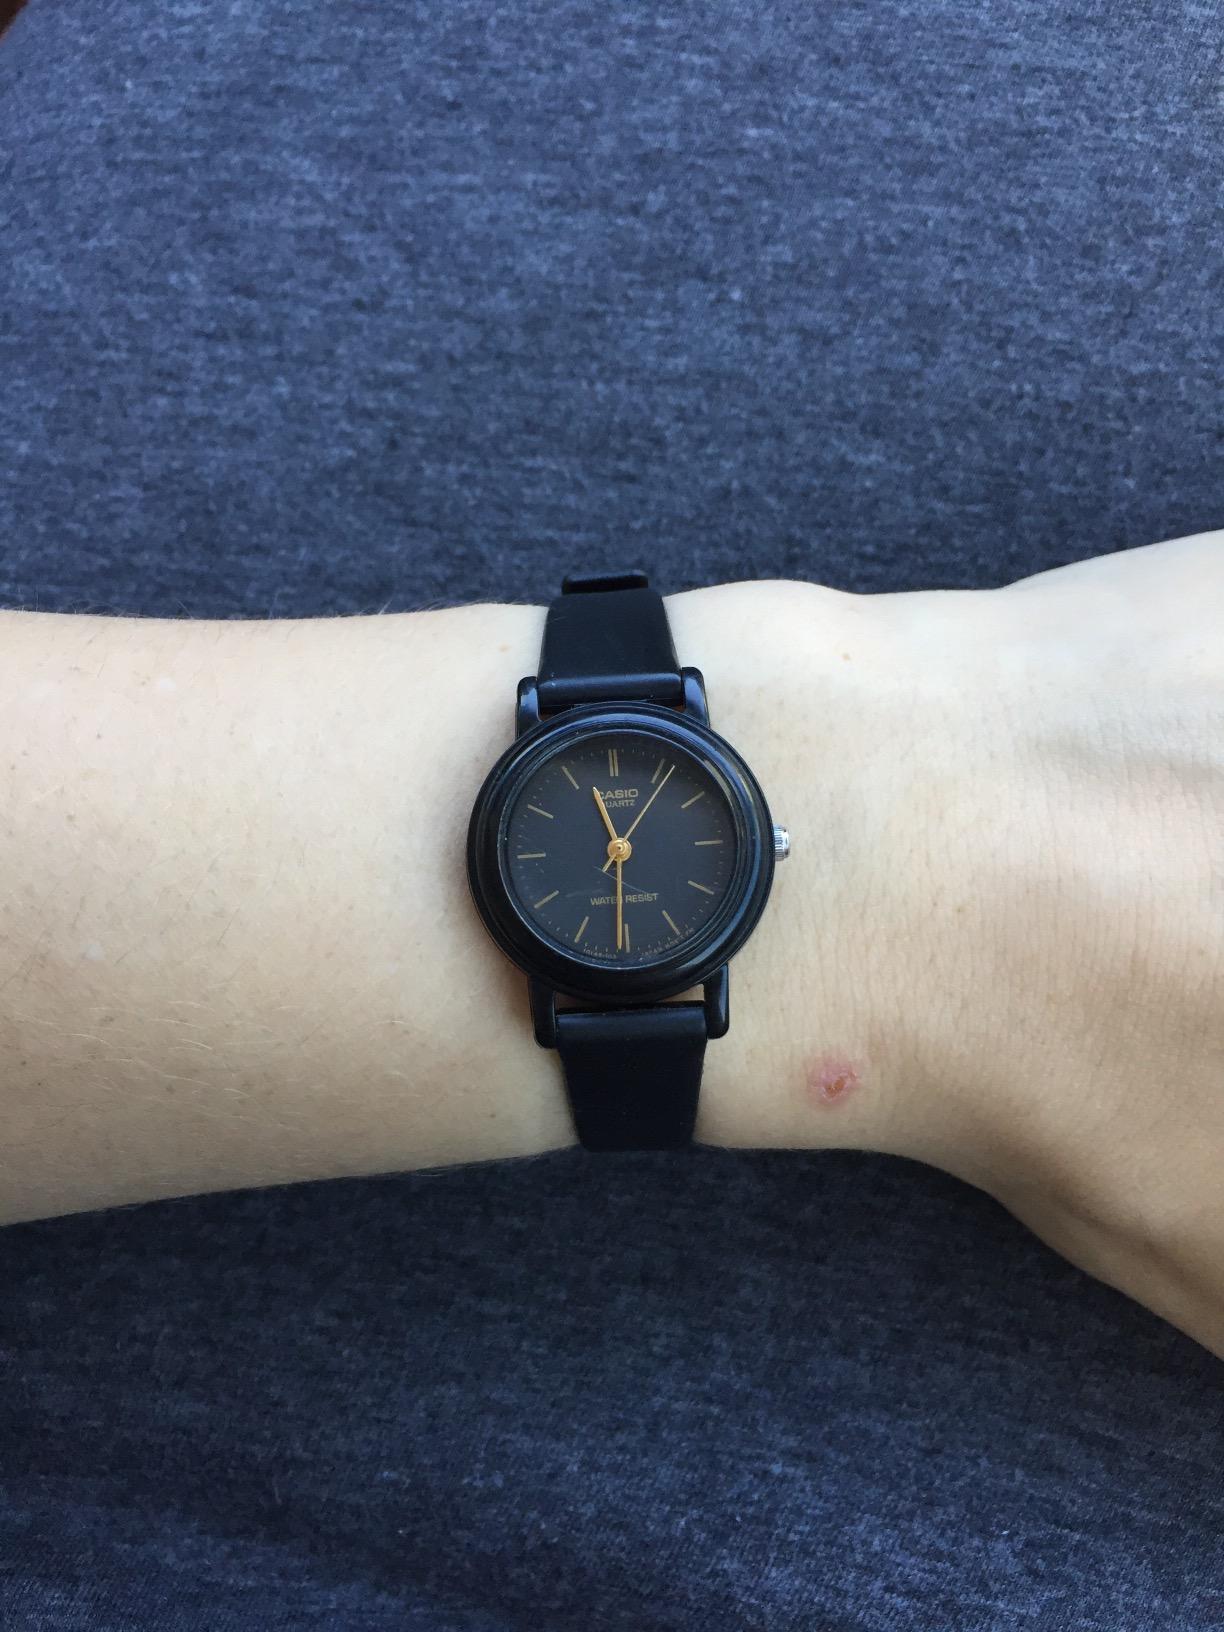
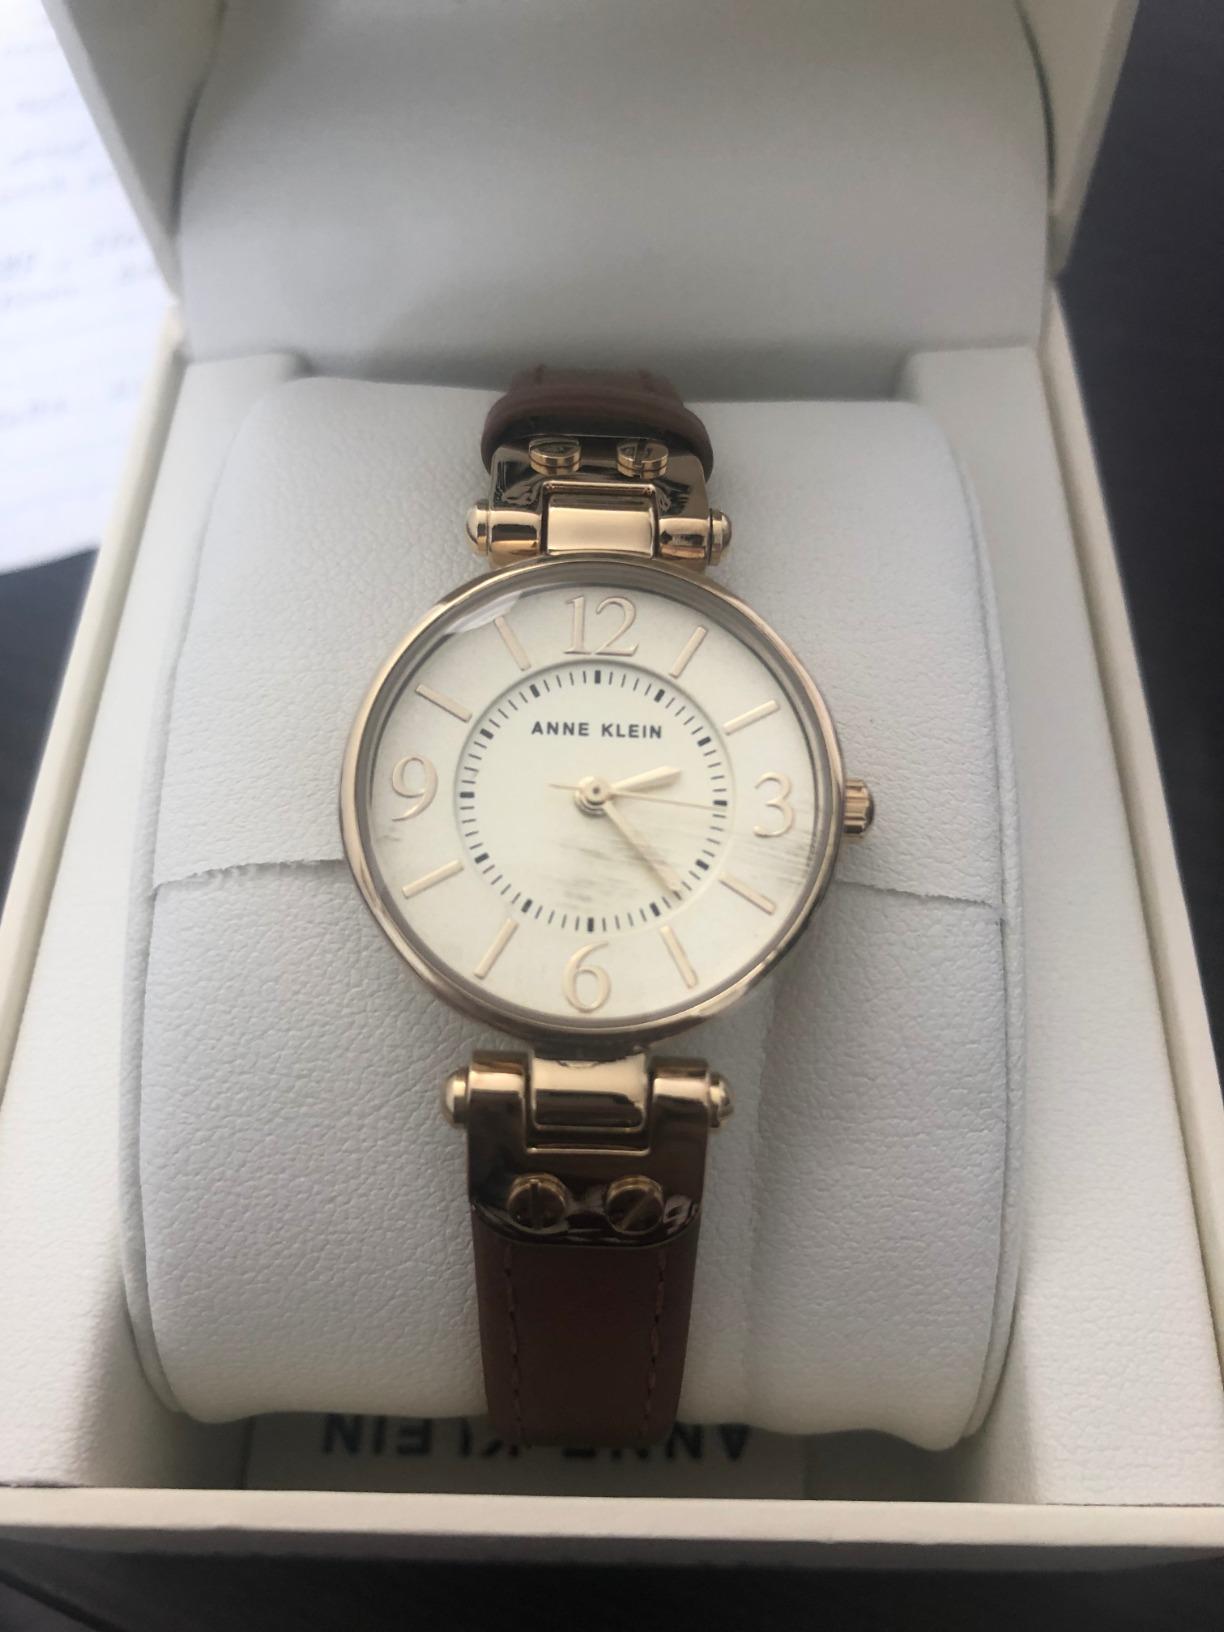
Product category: accessories_watch
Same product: no